Poojai

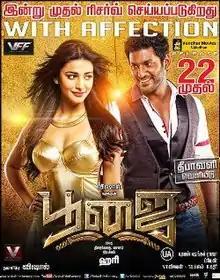
Theatrical release poster

Poojai is a 2014 Indian Tamil-language action thriller film directed by Hari and produced by Vishal. The film stars Vishal, alongside Shruti Haasan, Sathyaraj, Radhika Sarathkumar, Mukesh Tiwari, Awadesh Mishra and Soori. Yuvan Shankar Raja composed the music, while cinematography and editing were handled by Priyan and V. T. Vijayan.